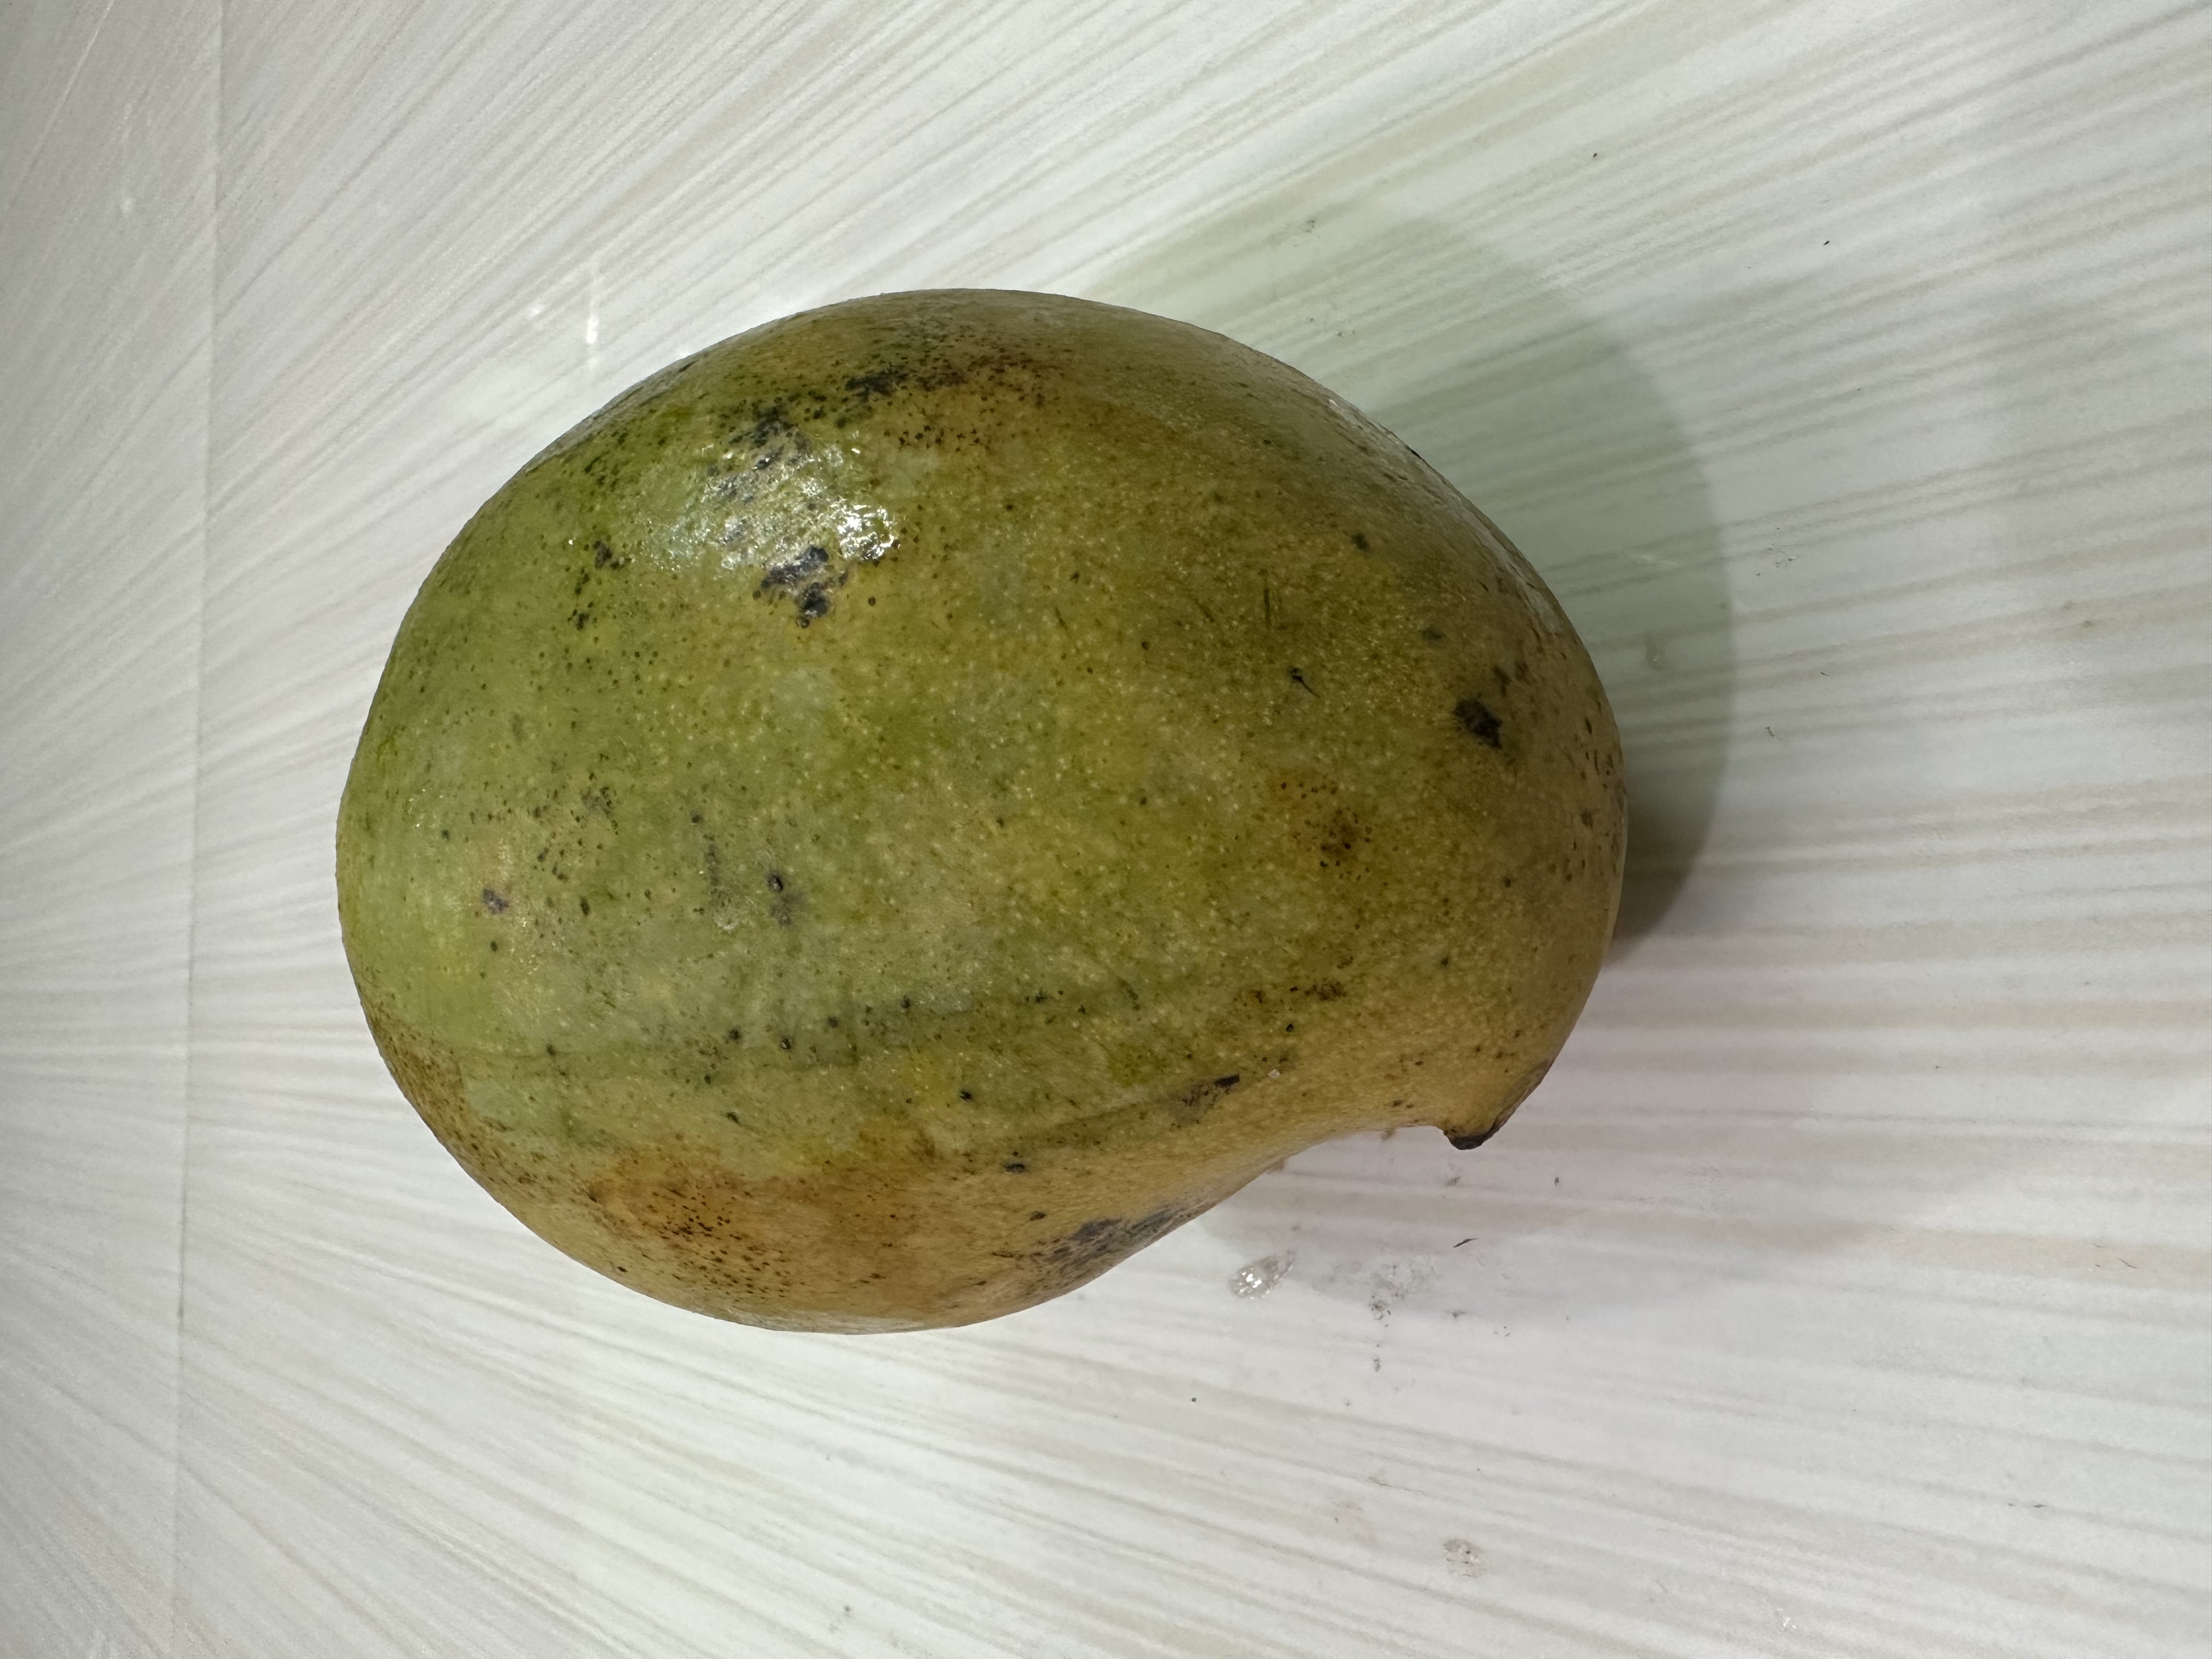
Mango variety: Nilambori